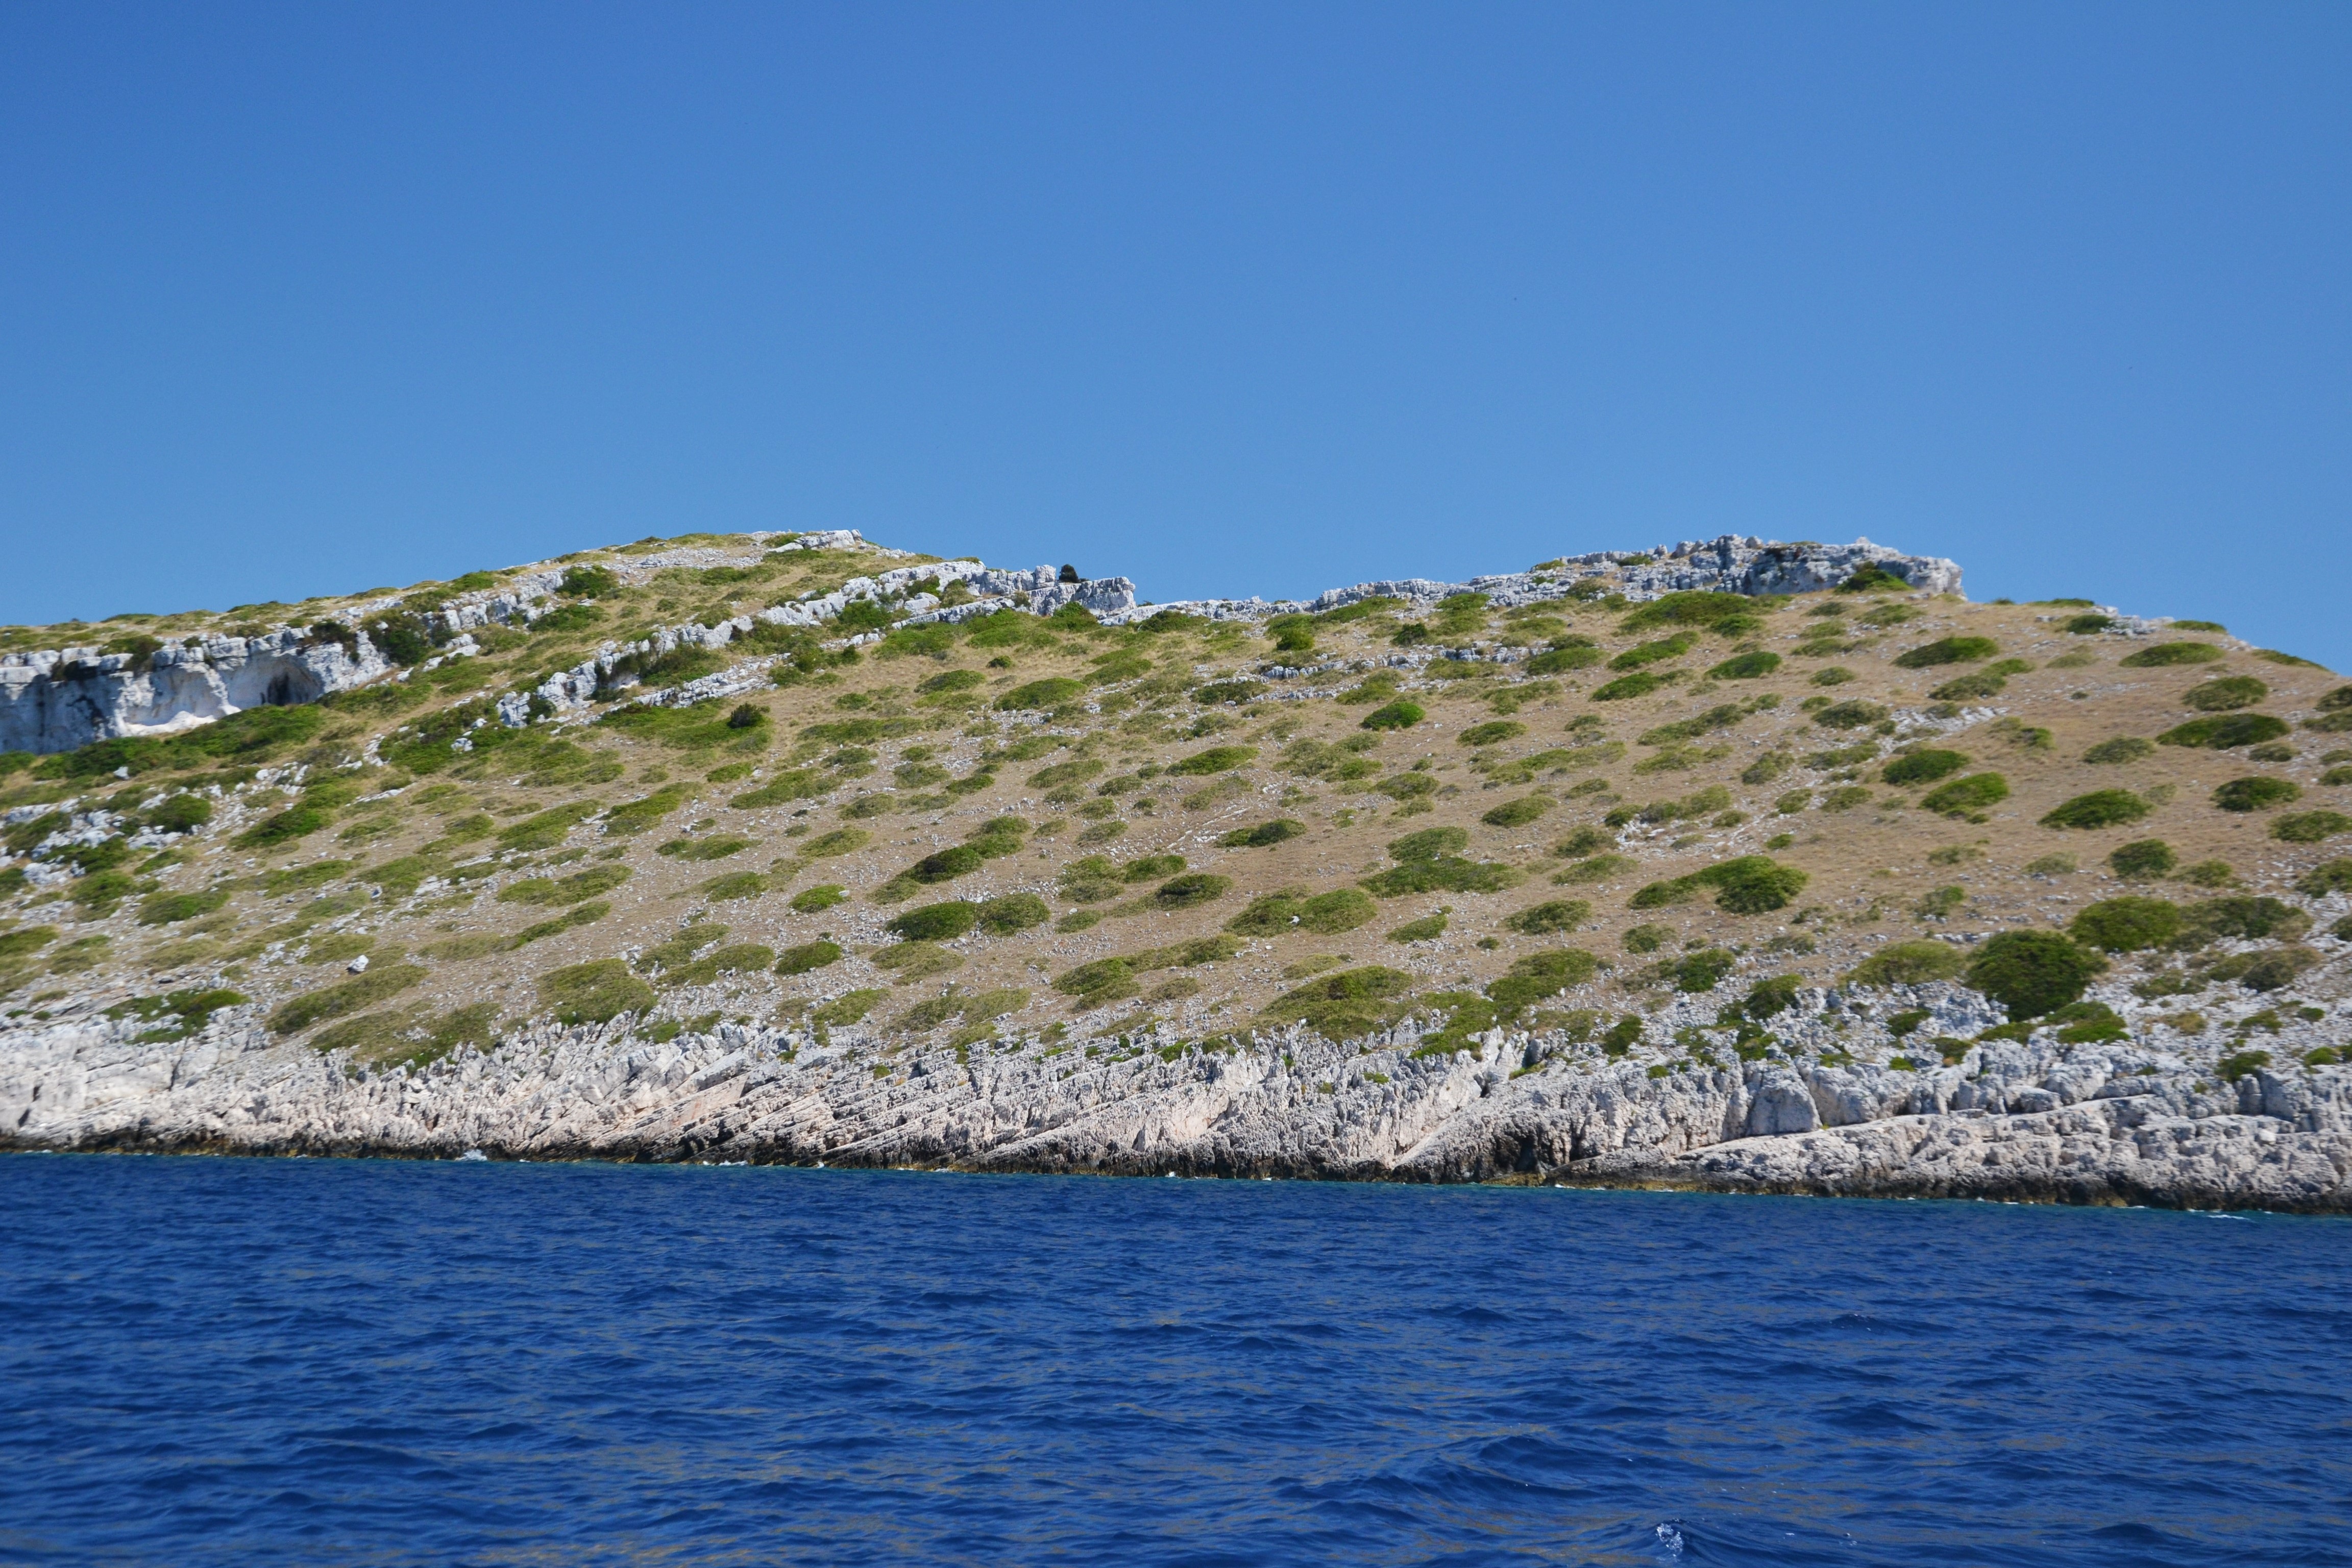
sea, coast, ocean, mountain, shore, lake, cliff, bay, island, reservoir, terrain, clouds, croatia, plateau, loch, ecosystem, cape, dalmatia, islet, landform, adriatic sea, kornati islands, geographical feature